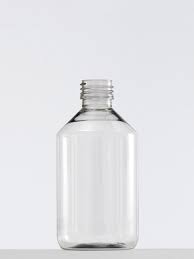
Label: glass